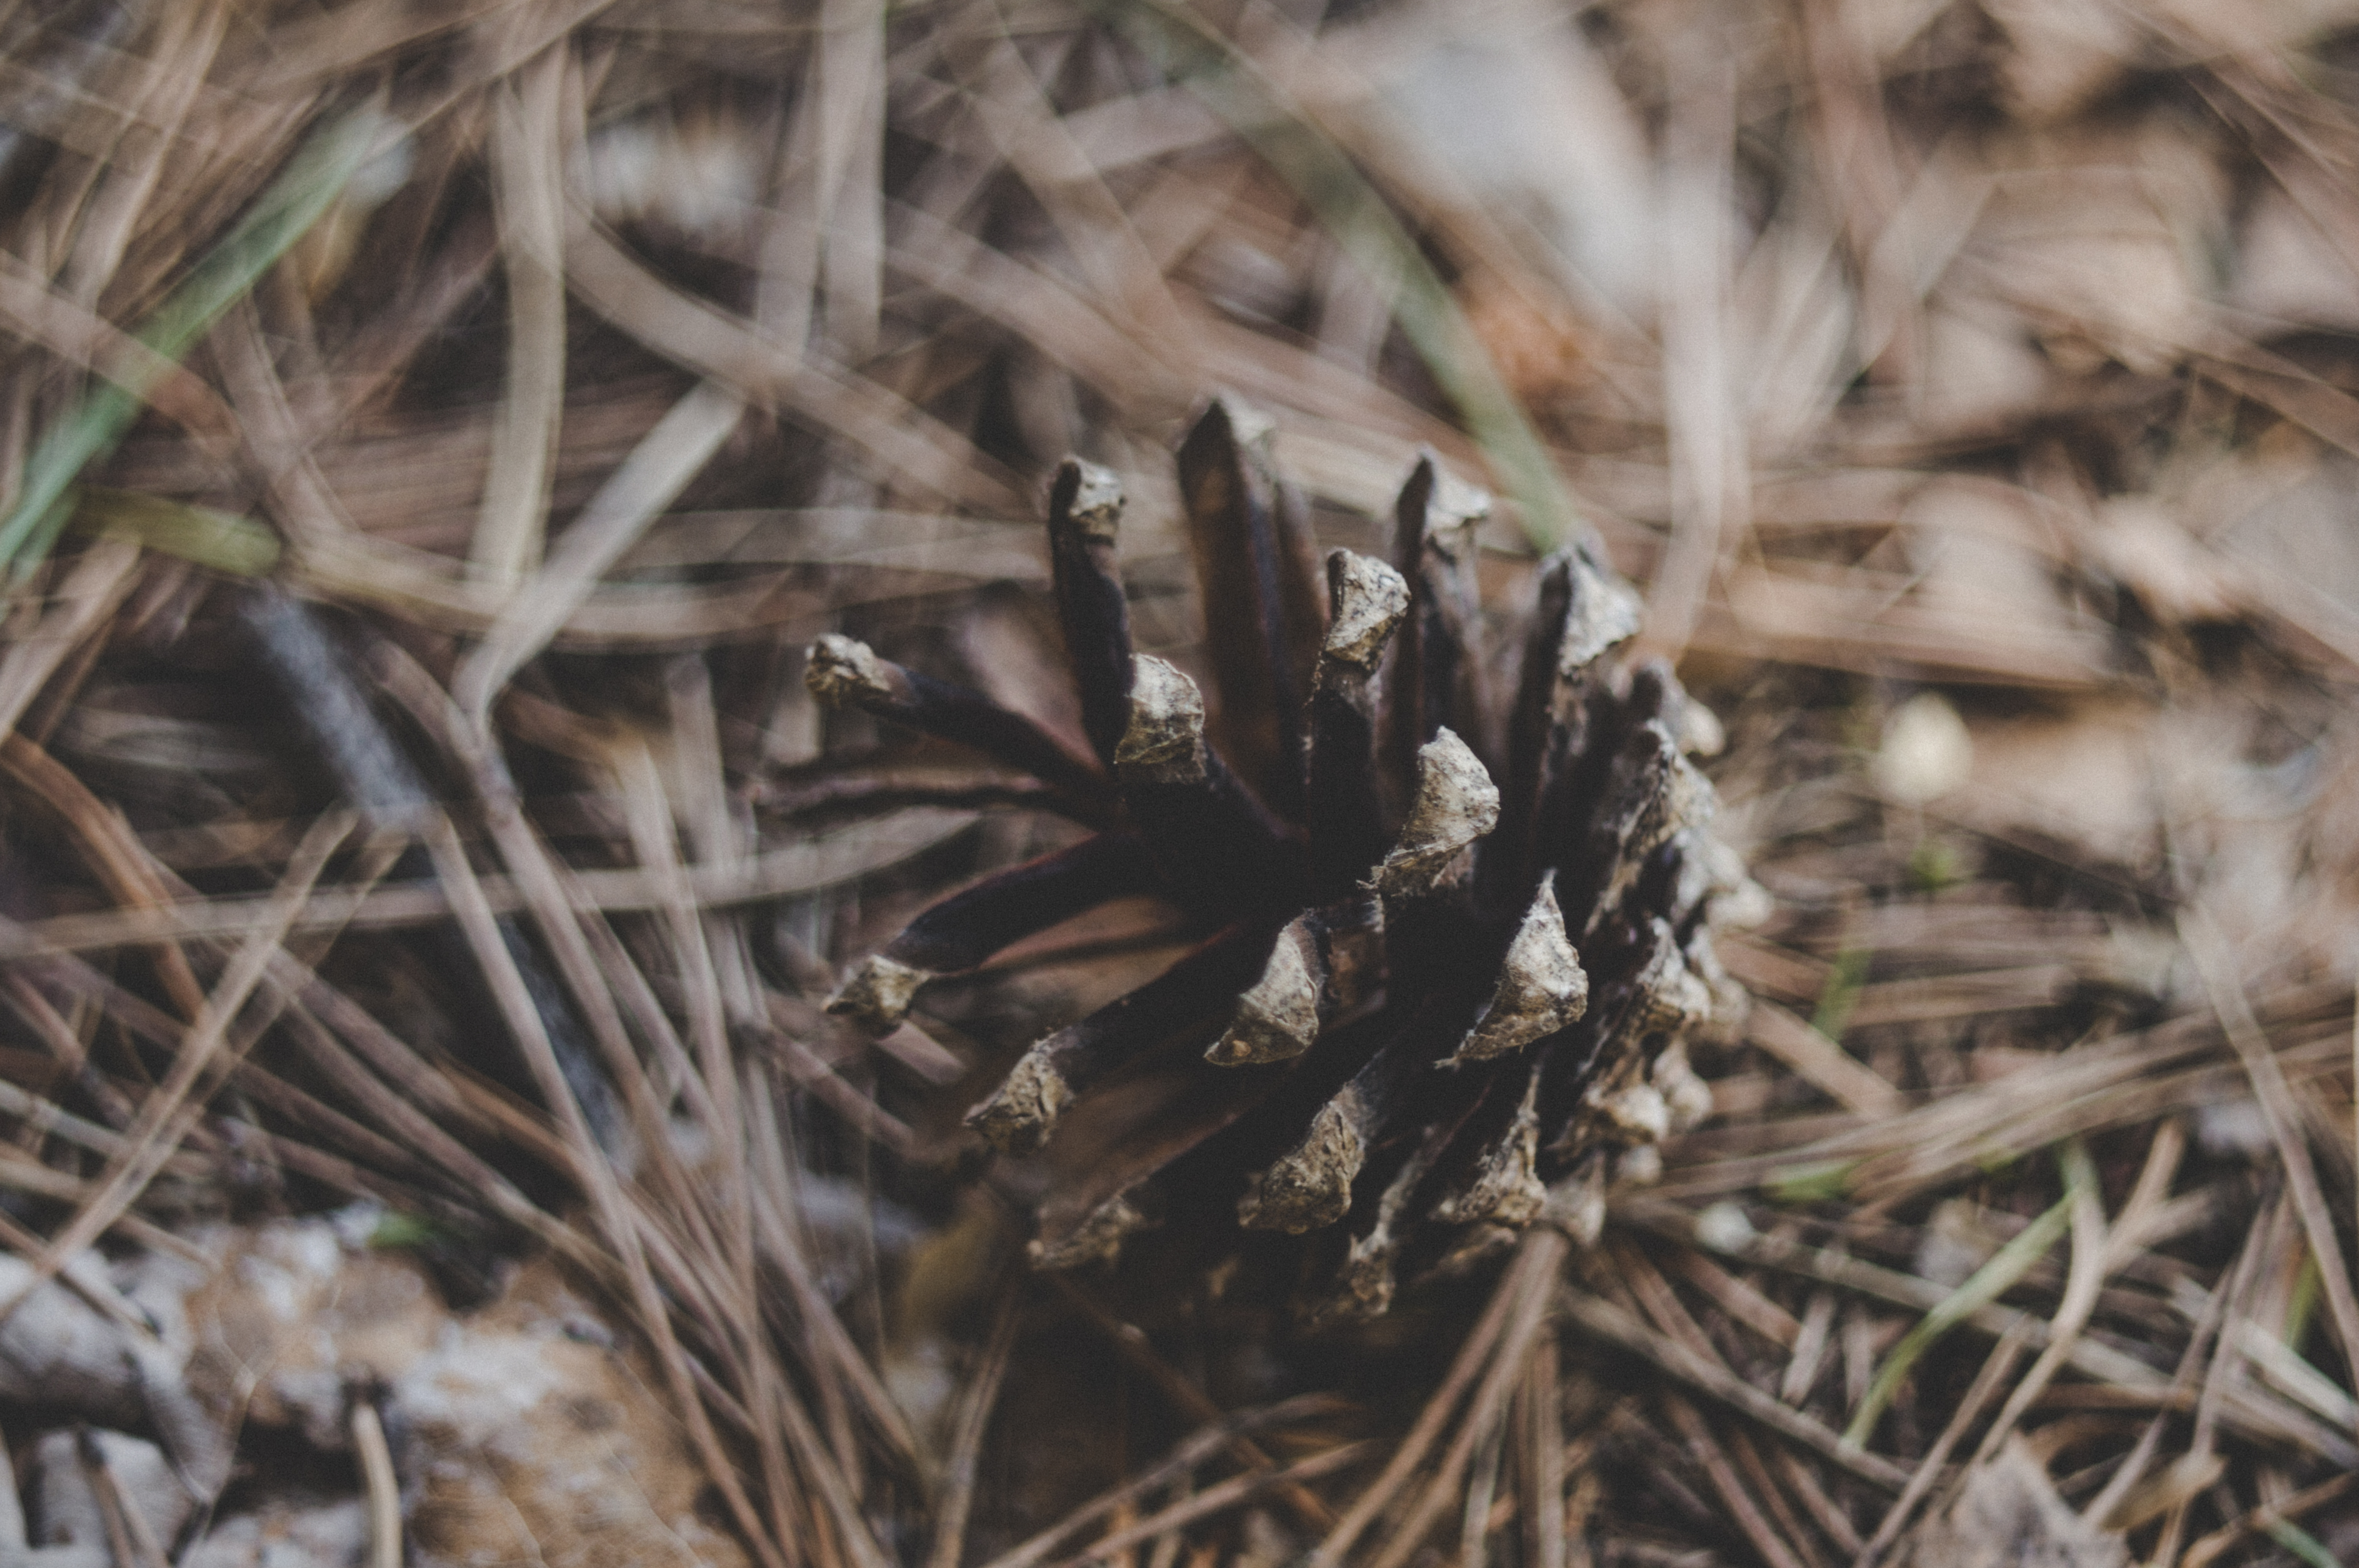
nature, beautiful, close up, focus, macro, pine cone, forest, macro photography, flora, plant, conifer cone, tree, grass family, twig